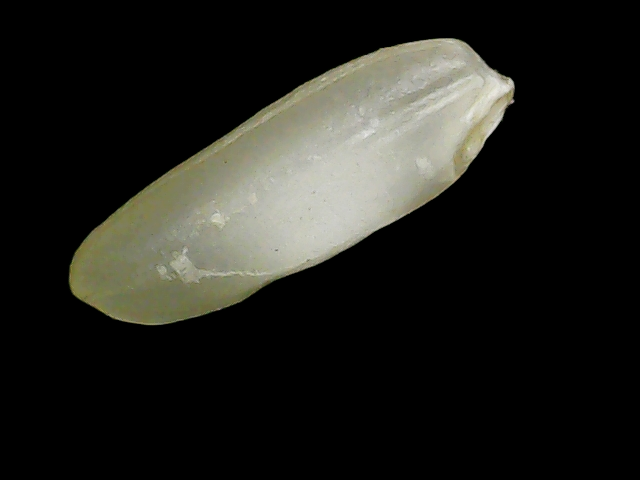
Rice variety: Binadhan24